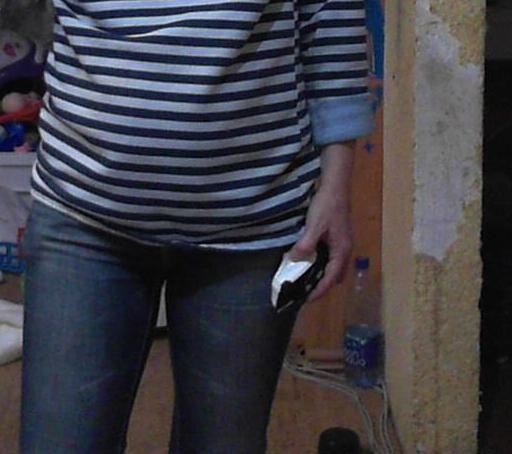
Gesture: no_gesture